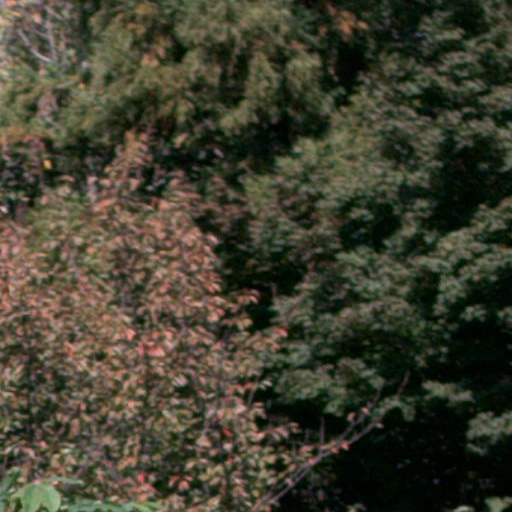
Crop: cassava